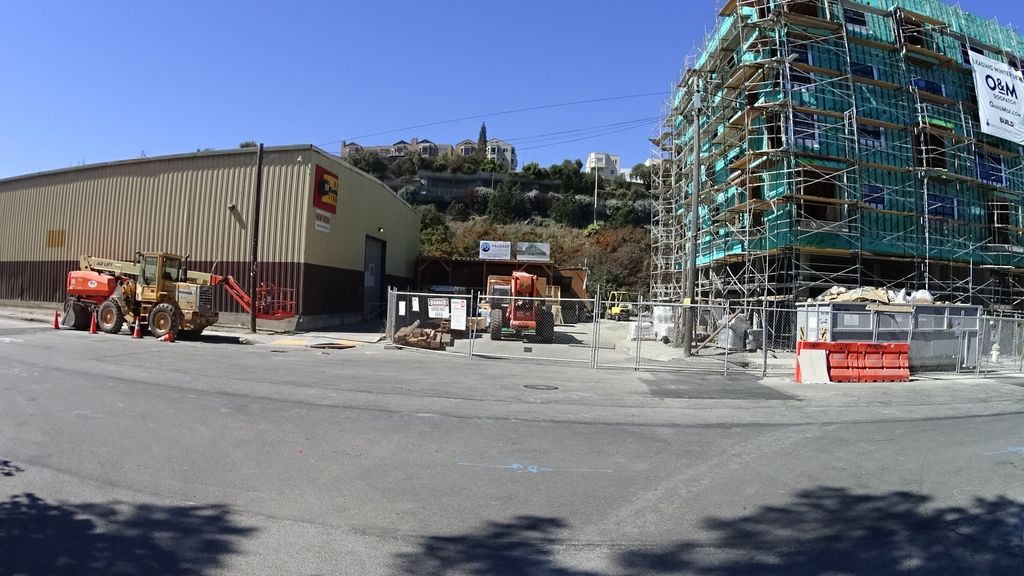
Label: Construction Site
Location: San Francisco, California, United States
Date: 2016-09-25T11:06:05+00:00